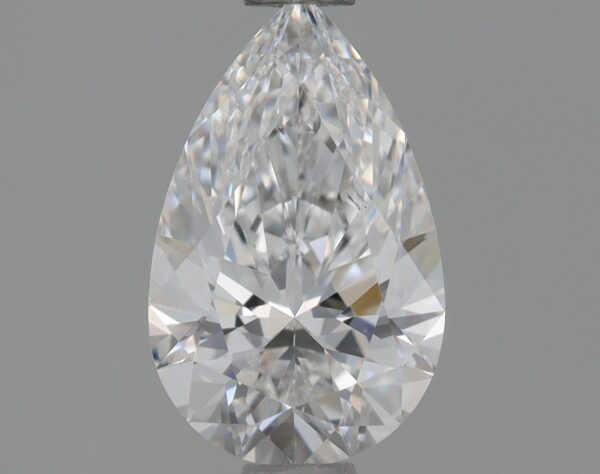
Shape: pear
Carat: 0.81
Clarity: VS2
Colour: E
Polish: EX
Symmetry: EX
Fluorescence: NONE
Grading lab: IGI
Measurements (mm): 8.35 x 5.21 x 3.26